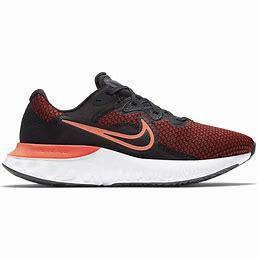
Brand: Nike
Model: Renew Run